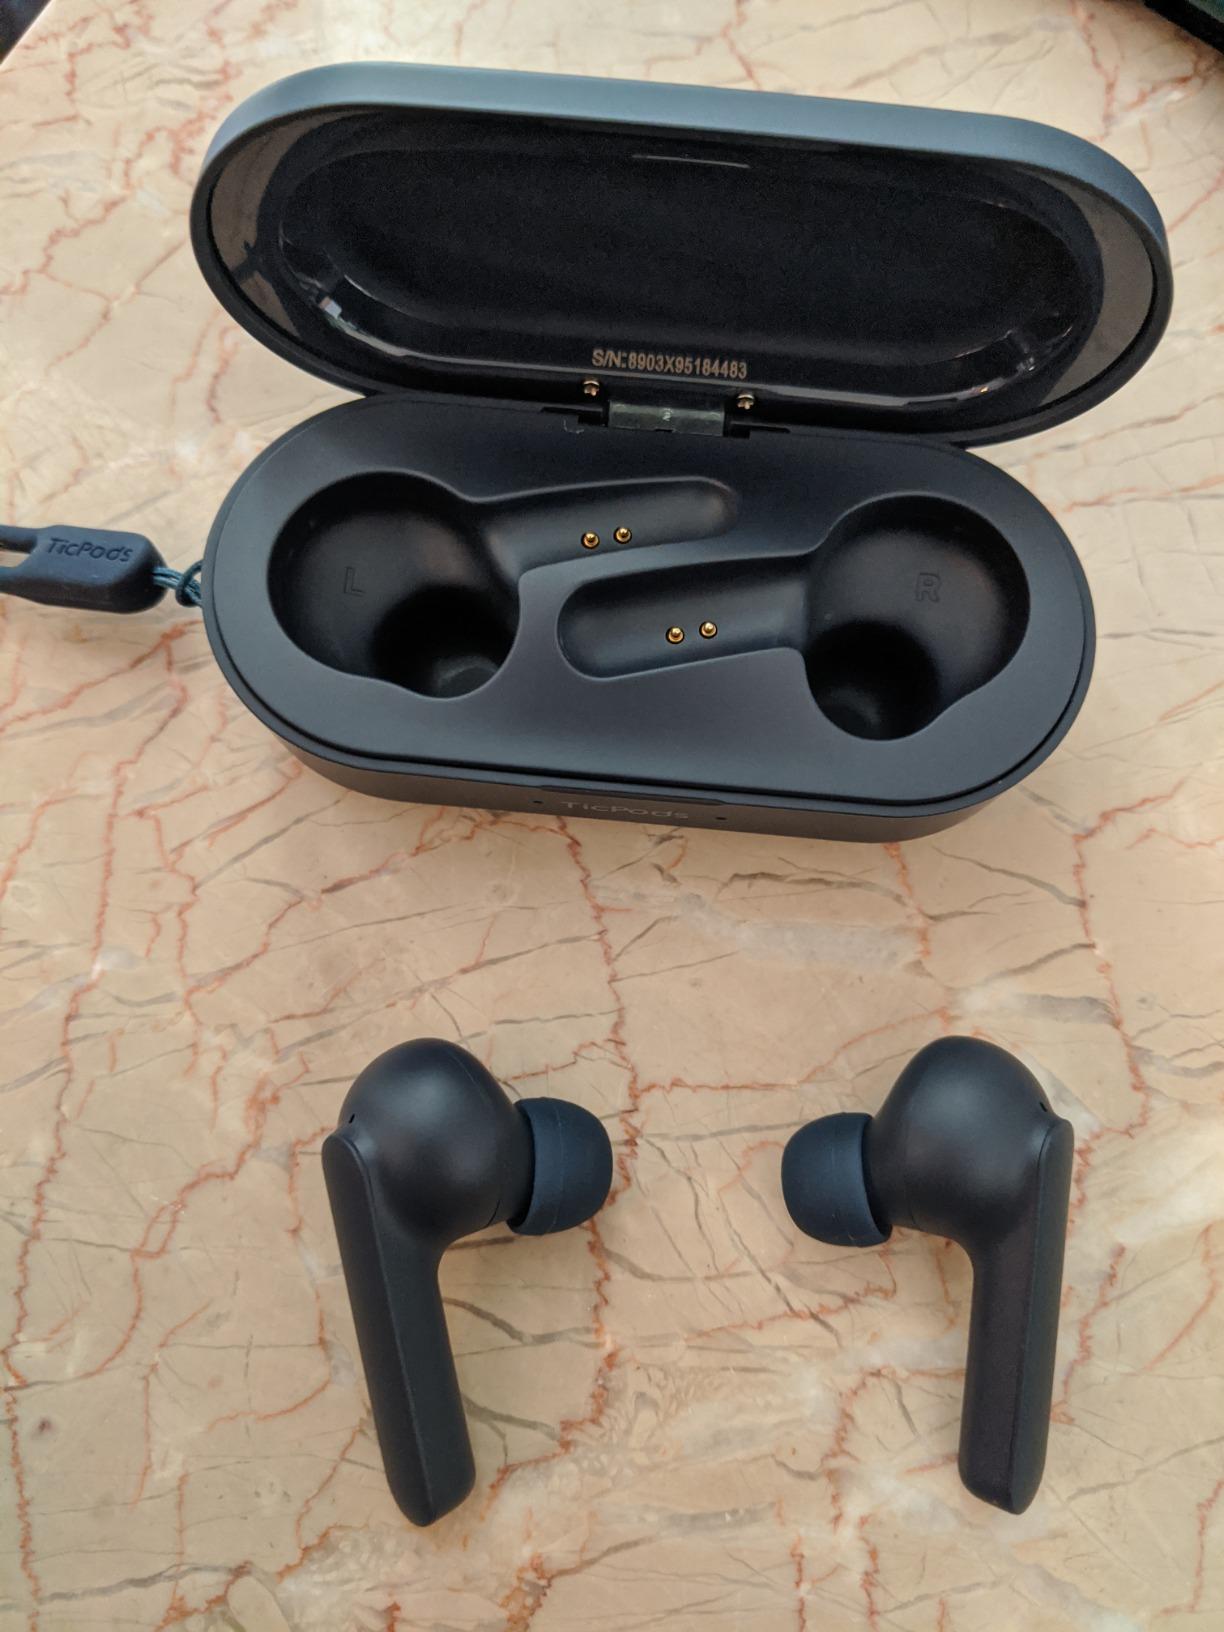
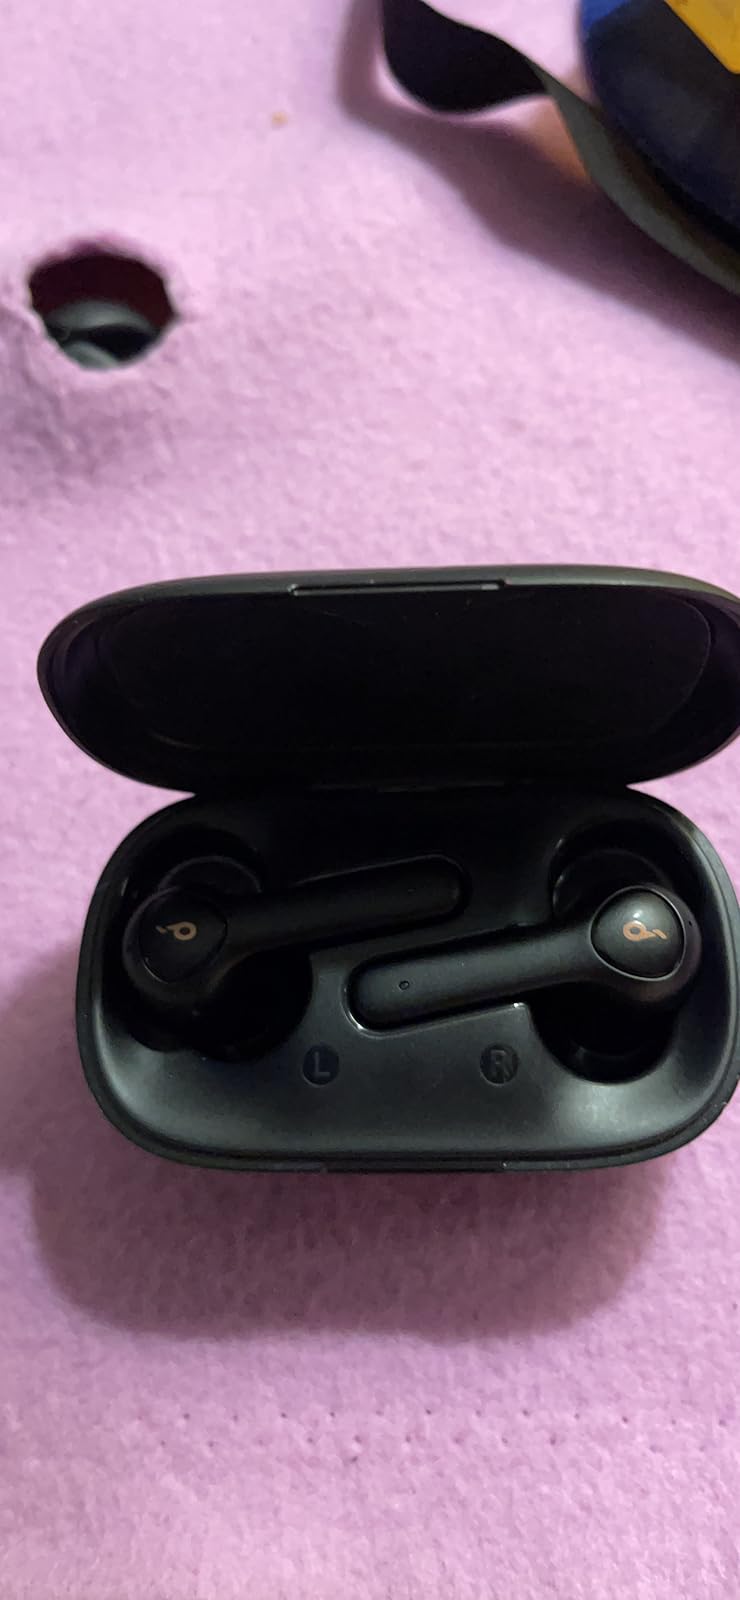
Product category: earbuds
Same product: no